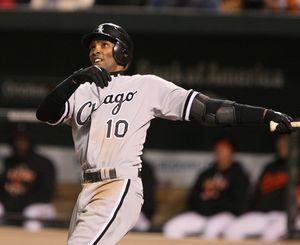
Le match des étoiles de la Ligue majeure de baseball 2014 est la 85ᵉ édition de cette opposition entre les meilleurs joueurs de la Ligue américaine et de la Ligue nationale, les deux composantes des Ligues majeures de baseball.
Alexei Fernando Ramírez est un joueur d'arrêt-court des Rays de Tampa Bay de la Ligue majeure de baseball.